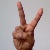
The image shows a hand gesture representing the letter 'V' in Indian Sign Language.